Question: Please indicate a possible affordance area of the boxing_punching_bag that can be used for striking
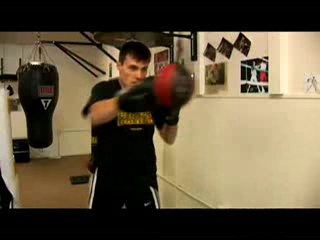
Answer: [19, 63, 60, 144]